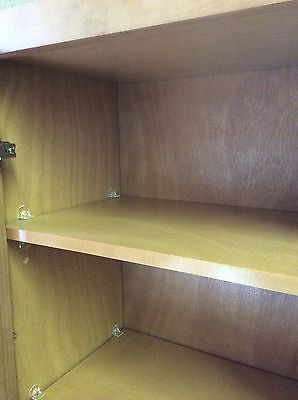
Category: cabinet